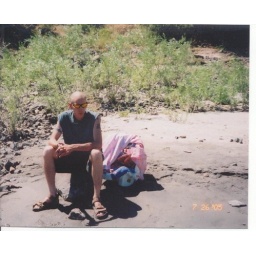
me and my baby girl on the beach in hells canyon